Muisca cuisine

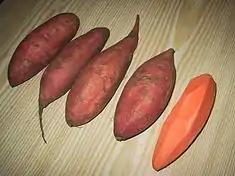
Sweet potatoes

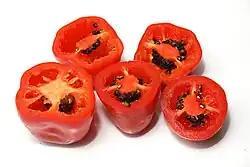
Rocoto or "Capsicum pubescens"

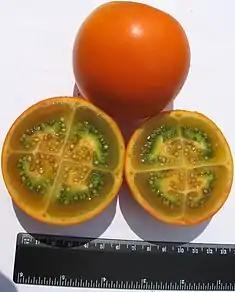
"Lulo", national fruit of Colombia

The Muisca cultivated their crops in so-called "camellones", artificially elevated surfaces that allowed the roots of the crops to be sufficiently irrigated with the average 700–1000 mm of rain a year and drainage systems regulating the water levels.